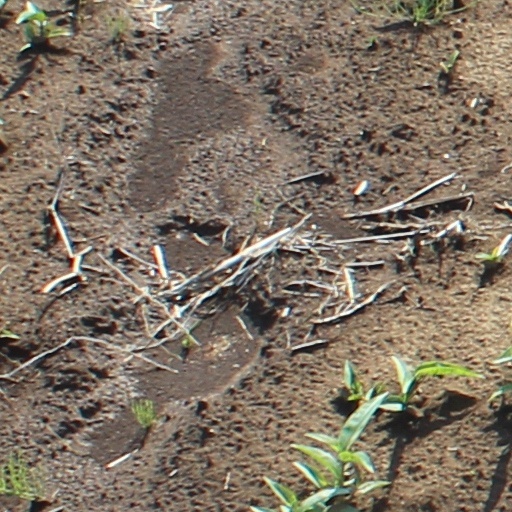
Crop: wheat